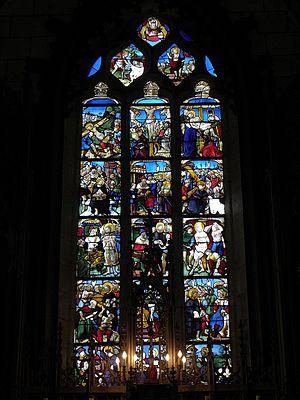
Maîtresse-vitre de l'église Saint-Léon de La Baussaine (35).
L'église Saint-Léon est une église catholique située au bourg de La Baussaine, en France. L'édifice, dédié au pape Saint-Léon Le Grand, compte parmi les plus intéressantes églises rurales d'Ille-et-Vilaine édifiées dans le style gothique flamboyant, tant par son architecture que les verrières qu'elle conserve.